Bell Hill School

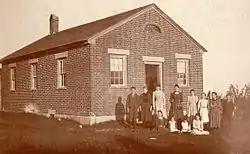
Bell Hill School, c. 1899

The Bell Hill School or District Number One School is an historic school in Otisfield, Maine. The one-room brick schoolhouse was one of three completed in 1839 for the town, and is the only one to survive. It served the town as a district school until 1940. It was acquired in 1950 by the Bell Hill Meetinghouse Association (which also owns the adjacent Bell Hill Meetinghouse), and has been converted into a local history museum. The building was listed on the National Register of Historic Places in 2003.